Emumägi

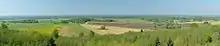
View from the watchtower

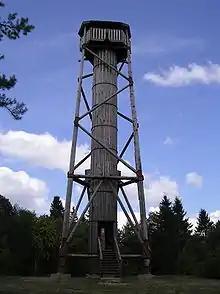
Watchtower

Emumägi is a hill in Väike-Maarja Parish, Lääne-Viru County, Estonia. The hill is the highest point in Northern Estonia. Its absolute height is 166.5 m and relative height is 80 m.